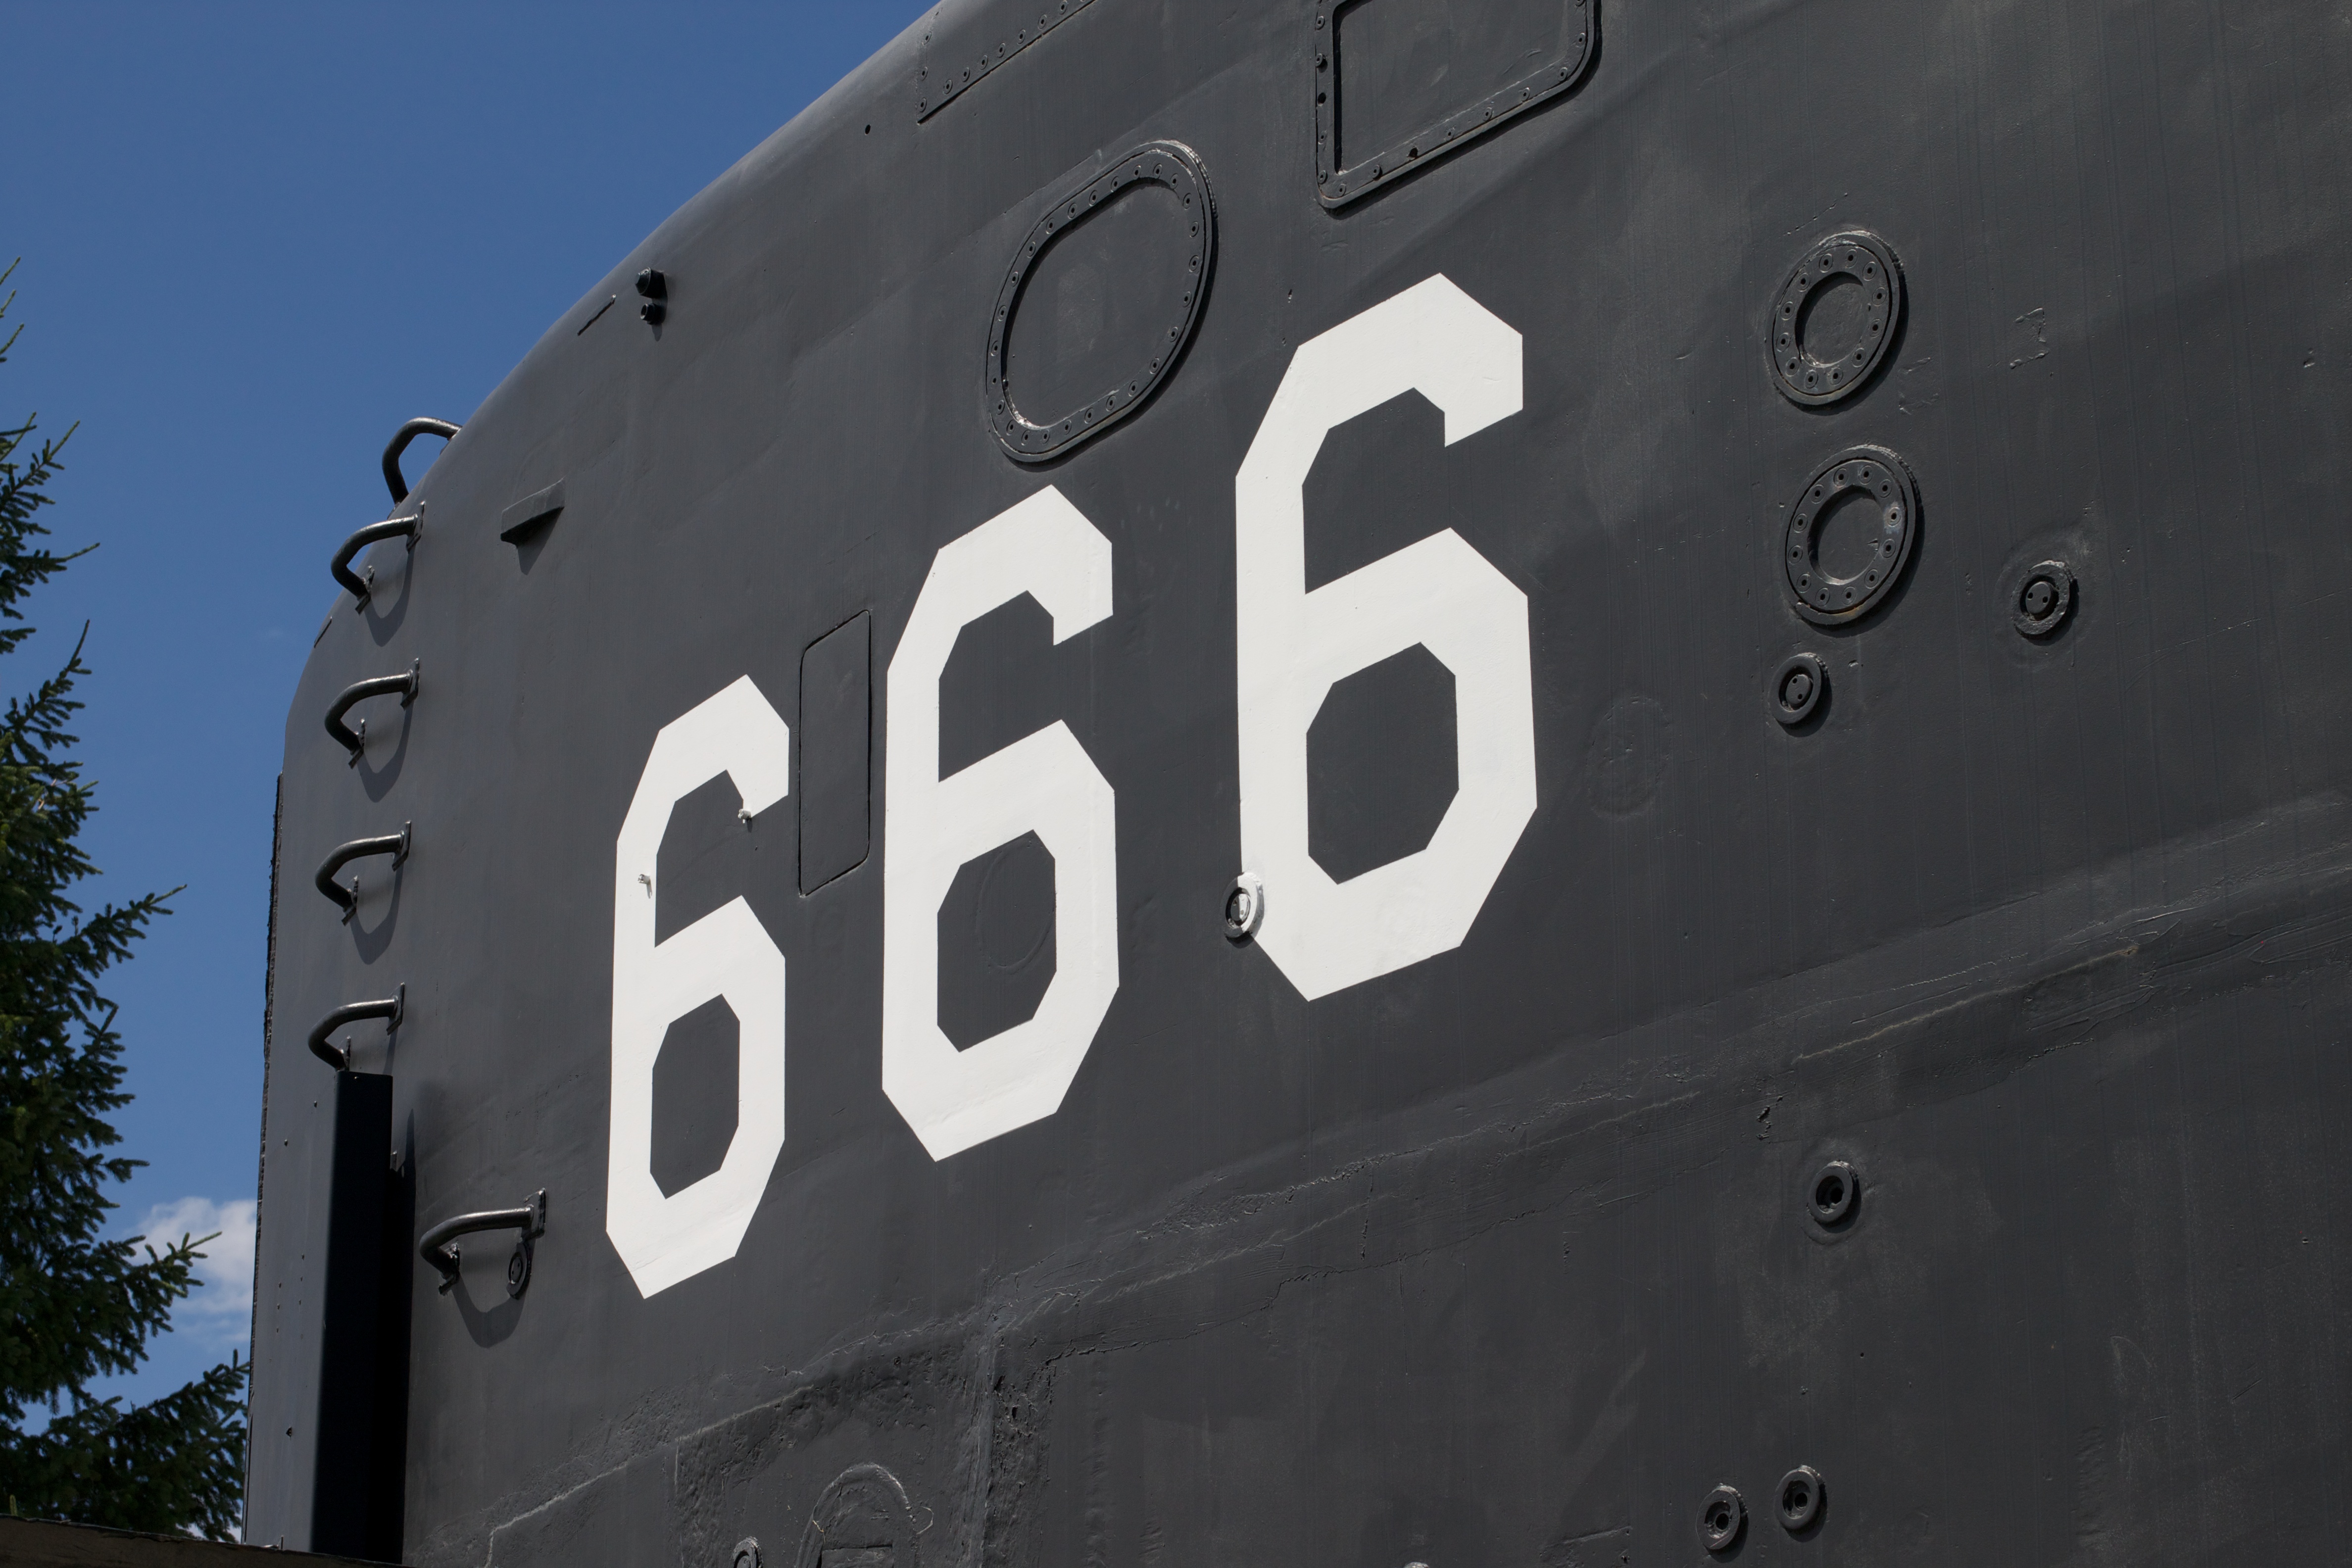
number, sign, blue, black, odyssey, hurleylounge, idaho, automotive exterior